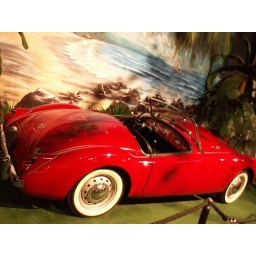
Elvis' red MG, as used in some of his movies. At the car museum, Graceland.